Munthirivallikal Thalirkkumbol

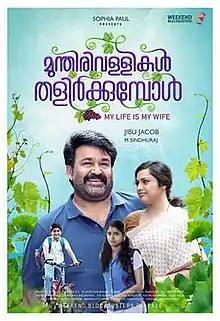
Theatrical release poster

Munthirivallikal Thalirkkumbol is a 2017 Indian Malayalam-language domestic drama film directed by Jibu Jacob and written by M. Sindhuraj. It is loosely based on the Malayalam short story "Pranayopanishath" by V. J. James. Produced and distributed by Sophia Paul through Weekend Blockbusters, the film stars Mohanlal and Meena as panchayat secretary Ulahannan and his wife Annyamma. The soundtrack features songs composed by Bijibal and M. Jayachandran, and a film score by Bijibal. The film is about Ulahannan, a man having a midlife crisis, who rediscovers himself and overcomes boredom in his routine life.